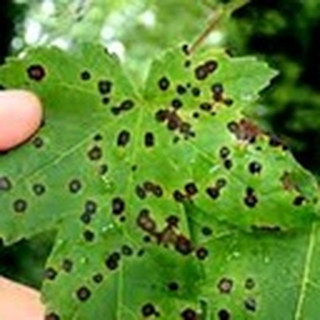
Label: cotton_target_spot